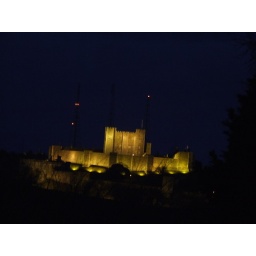
Dover Castle, taken by my Boyfriend using his car window as a tripod :)